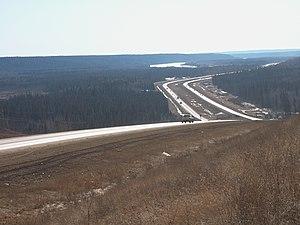
La route 63 est une route provinciale partiellement autoroutière s'étendant du nord au sud de l'Alberta du Nord au Canada. Depuis le sud, la route 63 débute à partir de son intersection avec la route 28 à environ 6 km au sud-est de Radway, traverse Boyle et Fort McMurray avant de se terminer à environ 16 km au nord de sa seconde traversée de la Rivière Athabasca près de Fort MacKay.